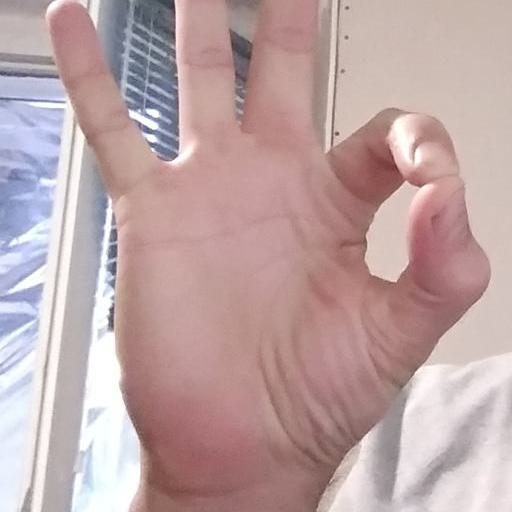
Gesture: ok